Redeemer (Christianity)

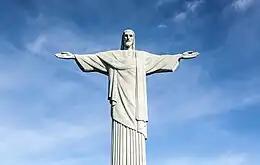
"Christ the Redeemer" statue in Rio de Janeiro, Brazil. The statue is an iconic image of Jesus Christ with his arms outstretched, representing his message of love and redemption for all people.

Christian theology sometimes refers to Jesus using the title Redeemer or Saviour. This refererences the salvation he accomplished, and is based on the metaphor of redemption, or "buying back". In the New Testament, "redemption" can refer both to deliverance from sin and to freedom from captivity.